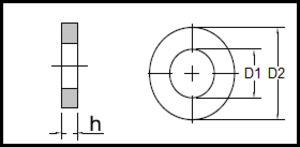
DIN 7989
DIN 7989
DIN 7989
DIN 7989 er en DIN-Standart for en Tyk konstruktionsskive.